Women in Islam

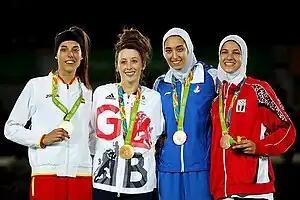
Taekwondo medallists from Spain, Britain, Egypt and Iran at the 2016 Summer Olympics, including two "hijabi" women

When agreement to the marriage has been expressed and witnessed, those present recite the Al-Fatiha prayer (the opening chapter of the Quran). Normally, marriages are not contracted in mosques but in private homes or at the offices of a judge ("qāḍi"). The format and content of the ceremony (if there is one) is often defined by national or tribal customs, as are the celebrations ("'urs") that accompany it. In some parts of the Islamic world these may include processions in which the bride gift is put on display; receptions where the bride is seen adorned in elaborate costumes and jewelry; and ceremonial installation of the bride in the new house to which she may be carried in a litter (a type of carriage). The groom may ride through the streets on a horse, followed by his friends and well-wishers, and there is always a feast called the "walīmah".